Raffaele Cantoni

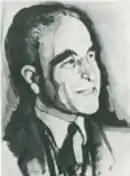
Raffaele Cantoni

Raffaele Cantoni (1896–1971) was an anti-fascist Italian Jew who is best known for his efforts, perhaps daring, in saving Italian Jews from the Holocaust.